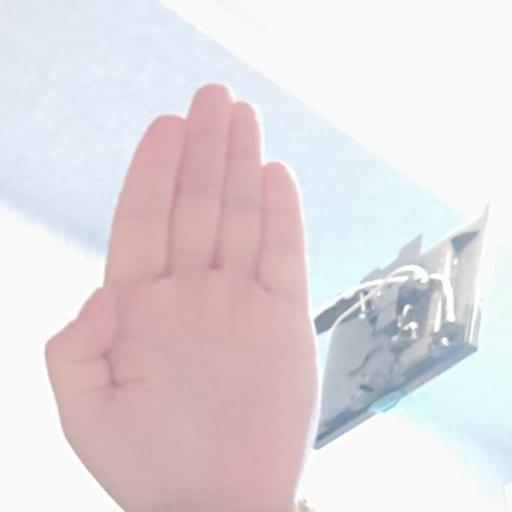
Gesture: stop